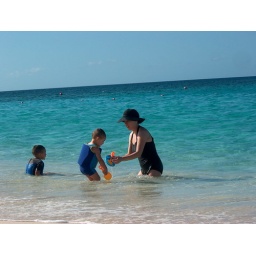
Robyne with her boys in the ocean